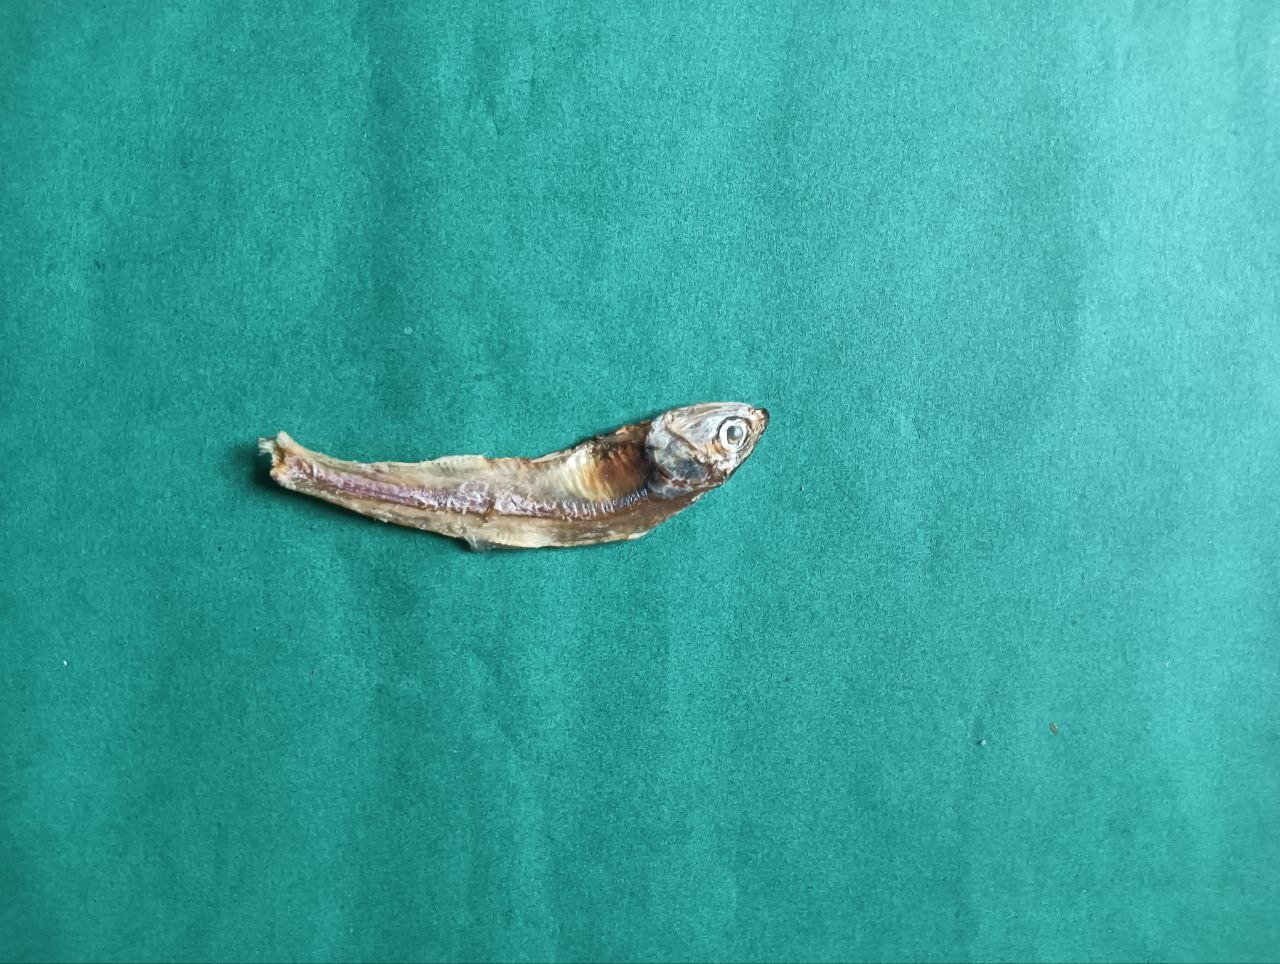
Species: narkeli